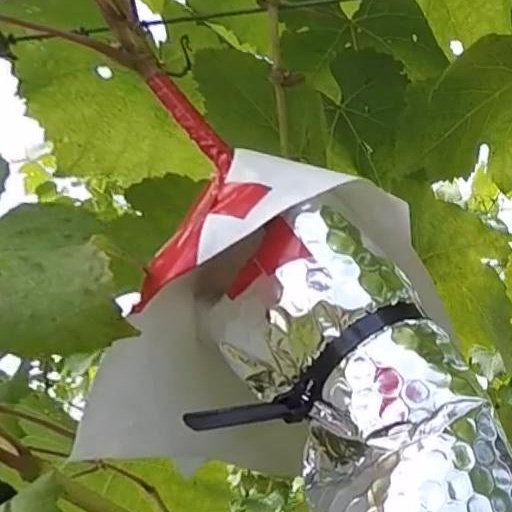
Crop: grape